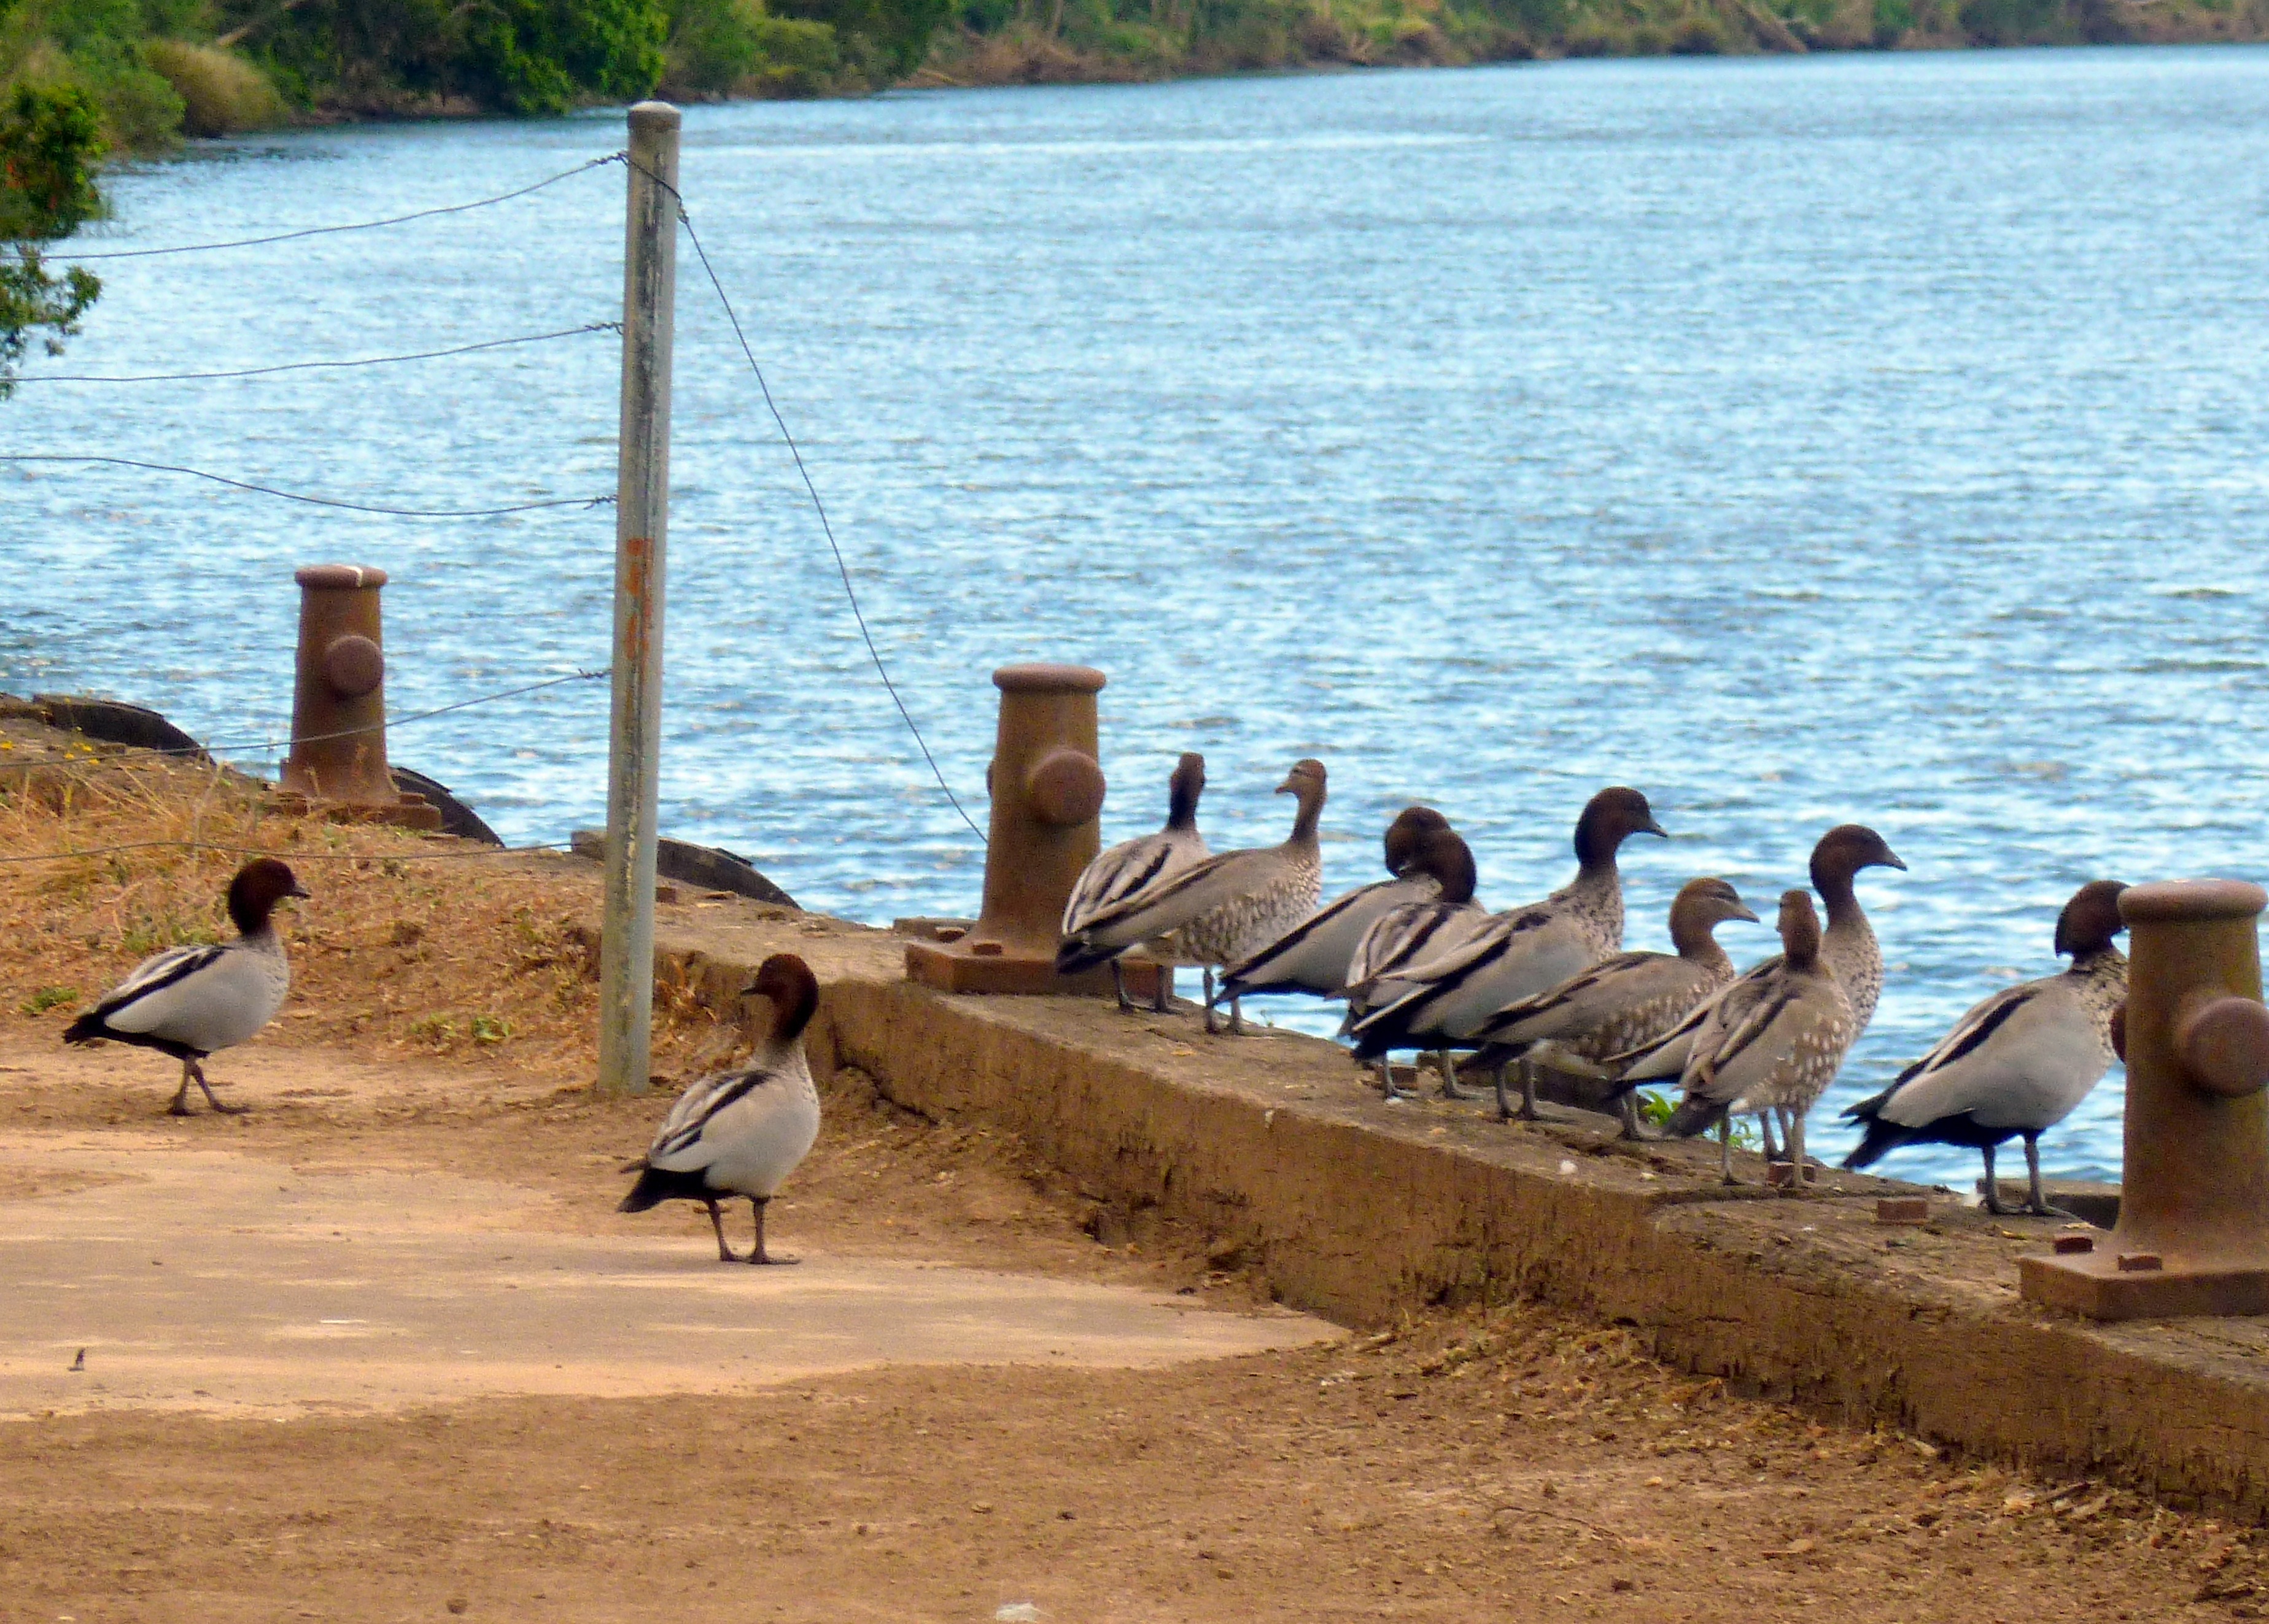
sea, water, nature, bird, row, animal, wildlife, australia, birds, duck, funny, ducks, waterfowl, water bird, water birds, australian wildlife, wood ducks, ducks in a row, australian native bird, australian fauna